Karel Hašler

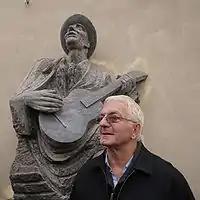
Thomas Hašler after the inauguration of the sculpture of his father "The Songster" by Czech sculptor Stanislav HanzíkPrague, 31 October 2009

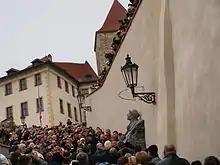
Prague celebrated the 130th anniversary of the birth of Karel Hašler with the unveiling of his monument on the Old Castle Steps below the Prague Castle on October 31, 2009

A popular Czech herbal-menthol hard candy was called "" after him. They have been known since early 1900s. Now the trademark is owned by Nestle.